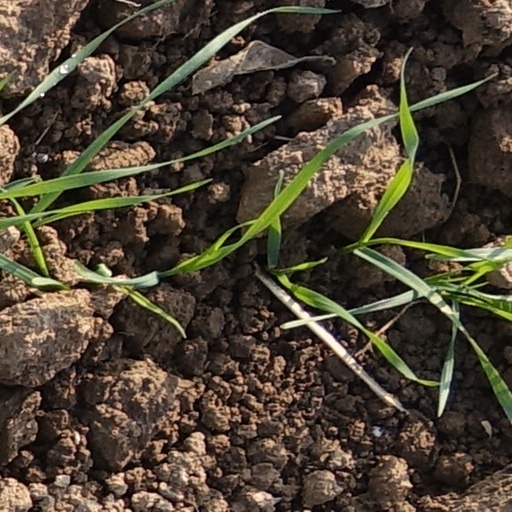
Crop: wheat